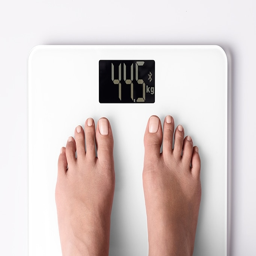
the foot measuring the weight on the scale